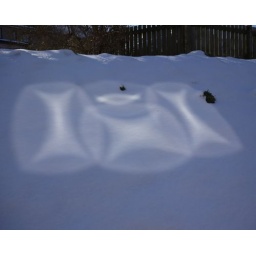
The winter sunshine bouncing off the bedroom window and onto the weekend snow on the steep slope in the front garden.